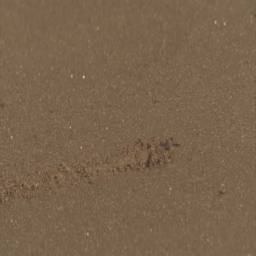
biological subfamily exiting hole in sand , moves sideways a short distance along the sand , then back to its hole again